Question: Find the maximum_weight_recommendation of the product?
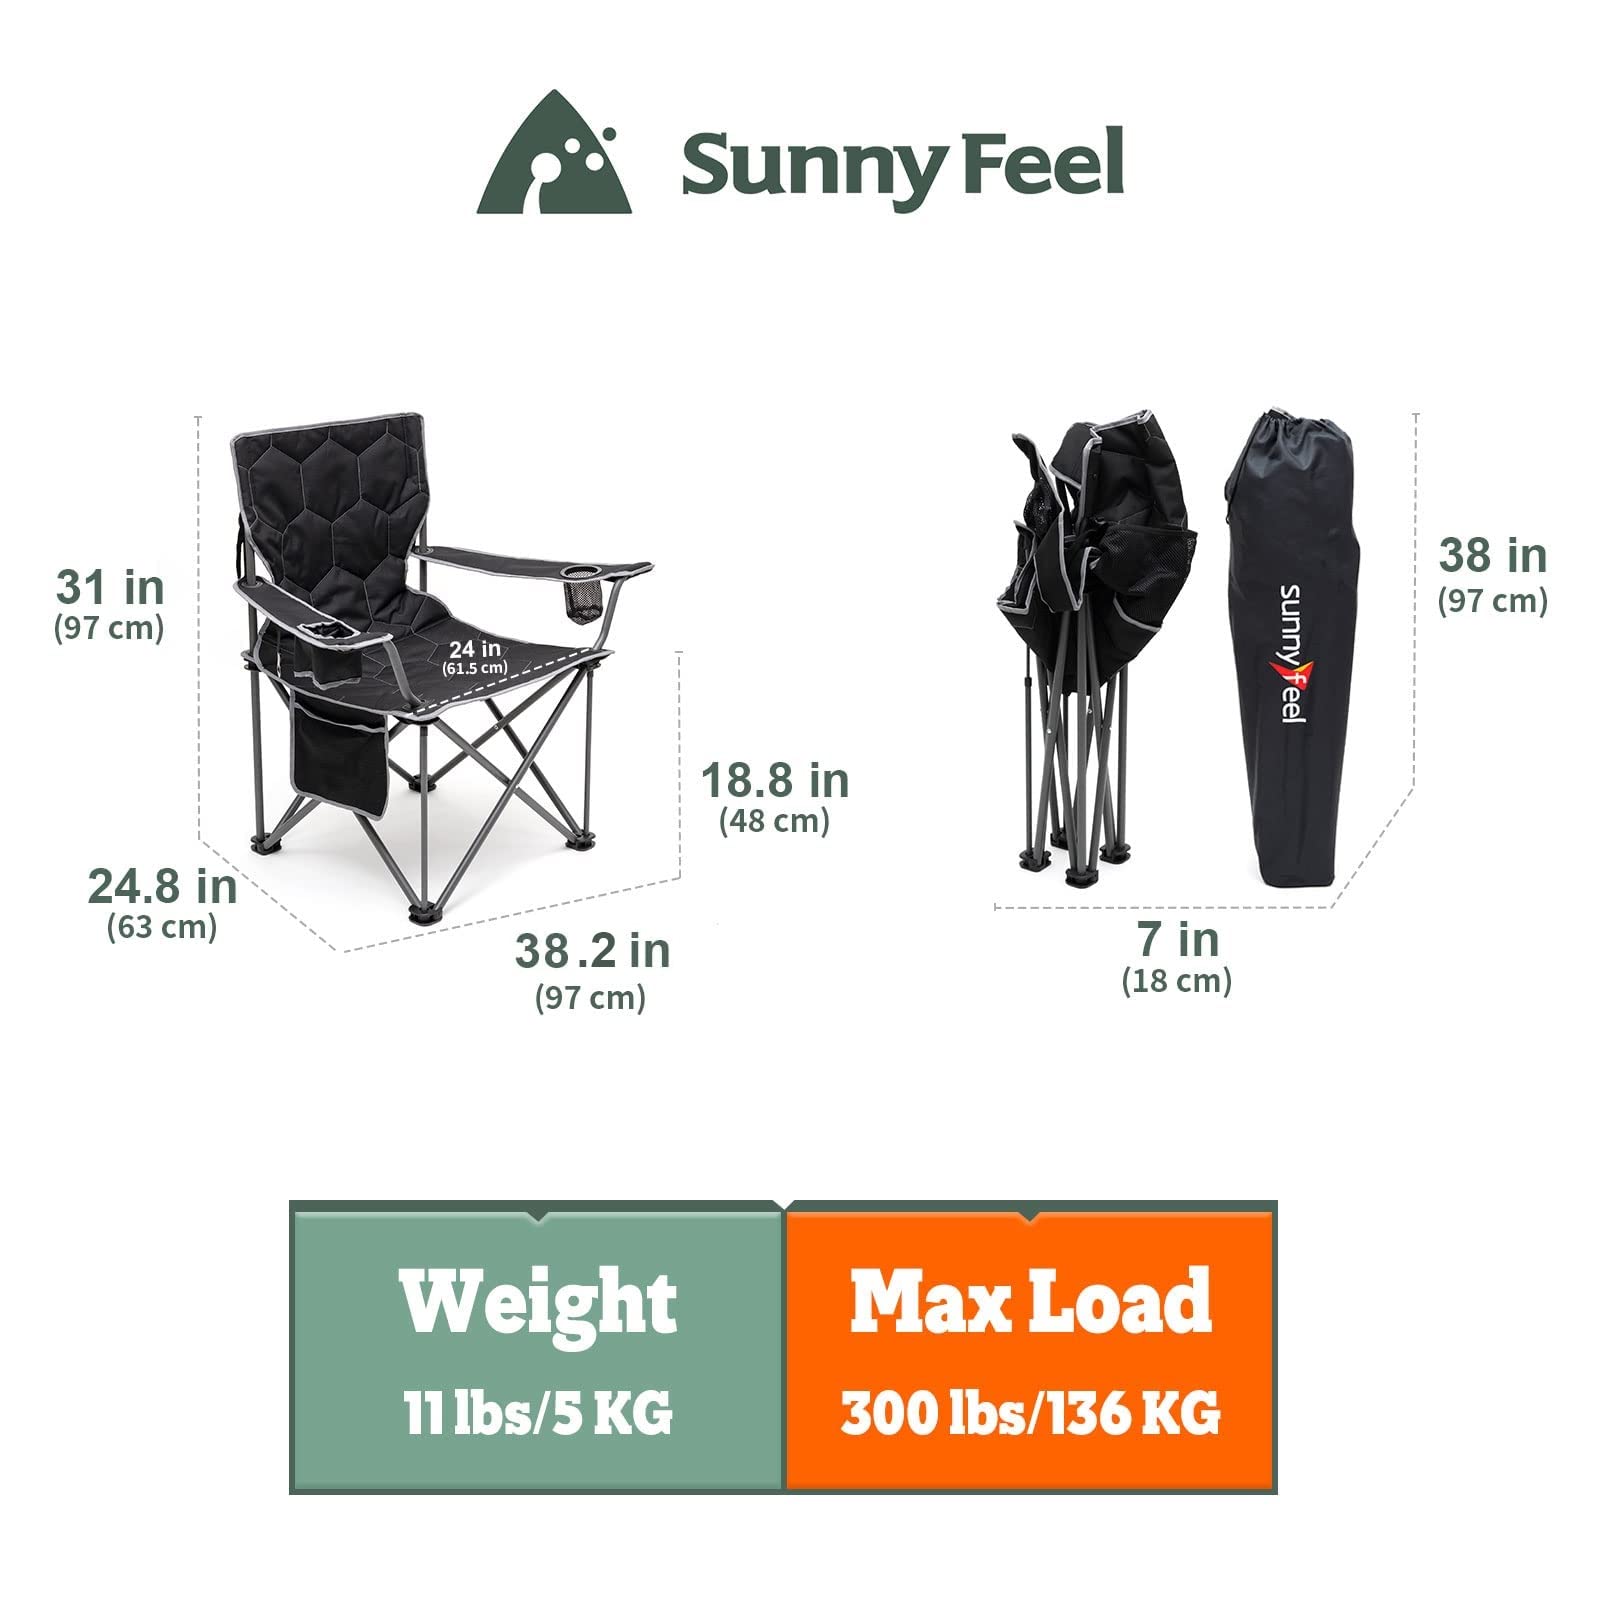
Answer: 136 kilogram